Choo Mi-ae

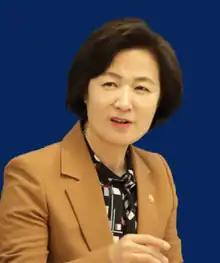
Choo in 2020

Choo Mi-ae (born 23 October 1958) is a South Korean politician who served as the minister of justice as well as five-term congresswoman and 3rd leader of the Democratic Party.